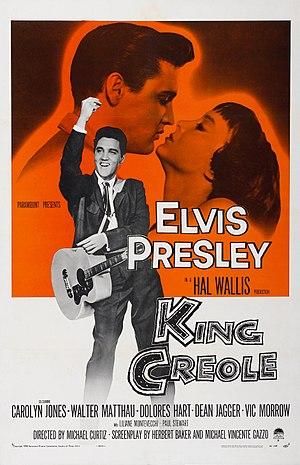
Bagarres au King Créole est un film américain de Michael Curtiz sorti en 1958.